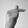
ASL letter: T